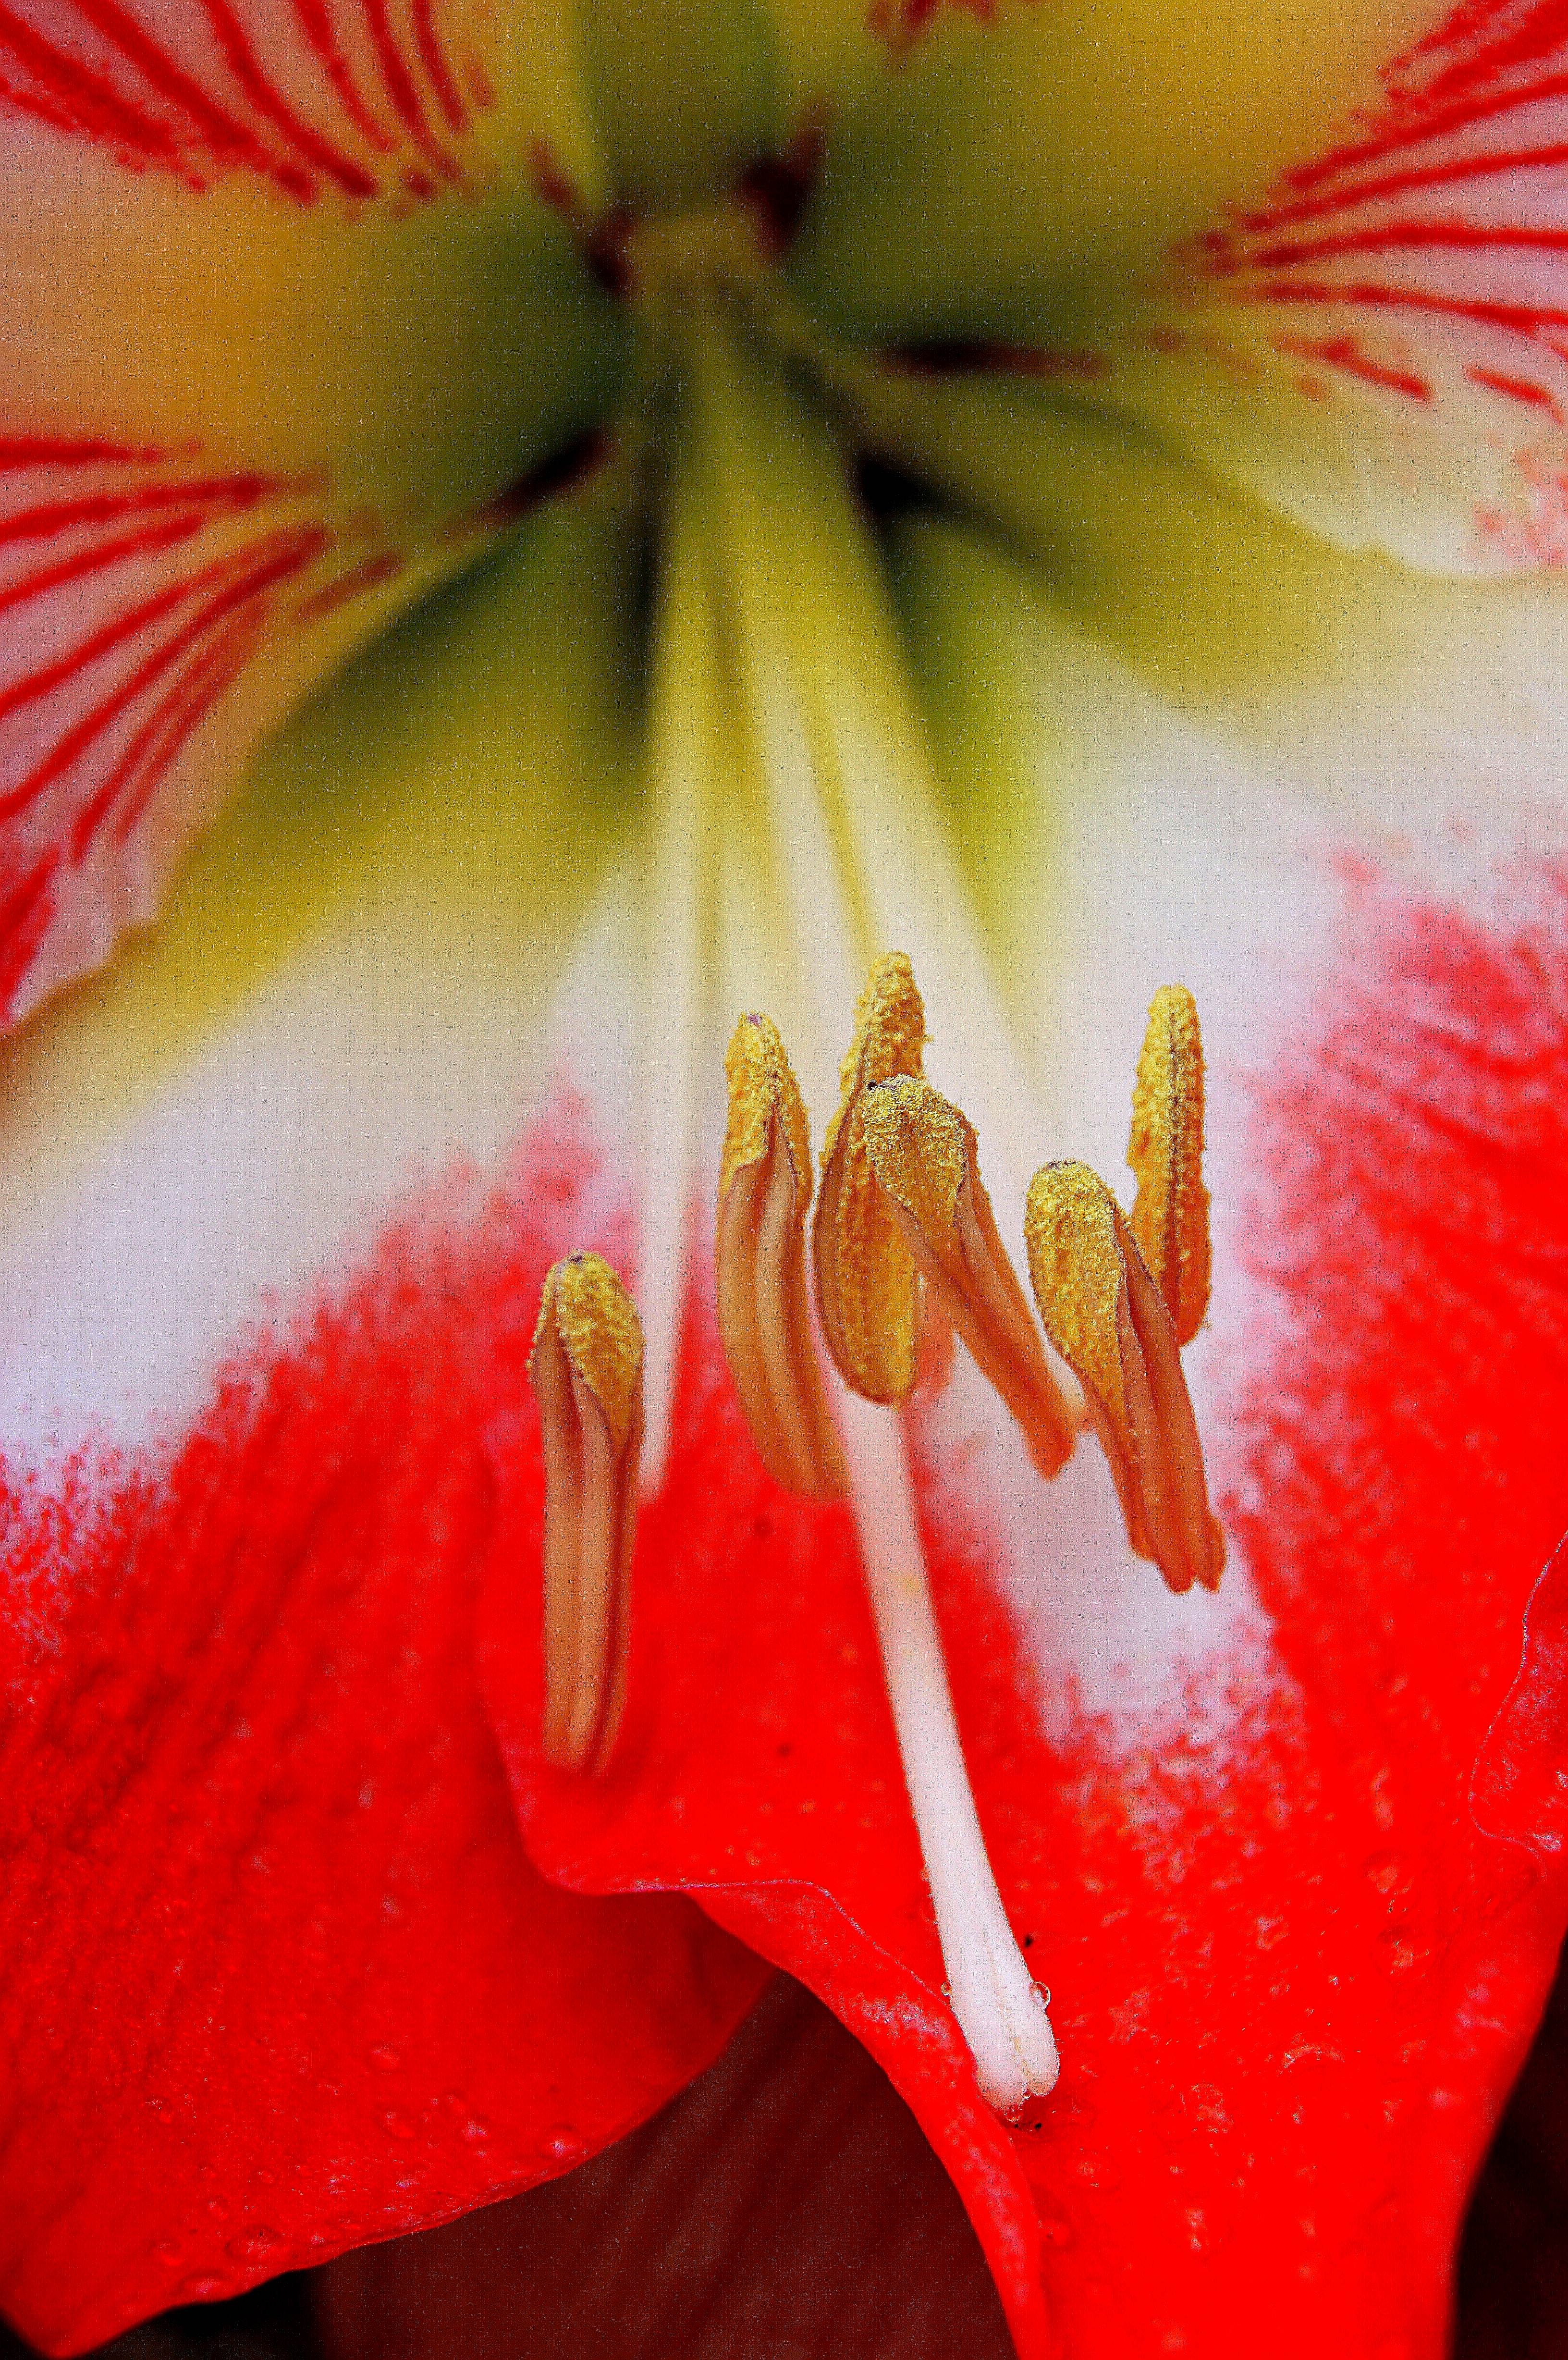
nature, plant, photography, flower, petal, red, macro, pink, flora, flowers, close up, naturaleza, flores, lily, ggl1, sonya55, macro photography, flowering plant, plant stem, land plant, amaryllis belladonna